Ram Singh Charlie

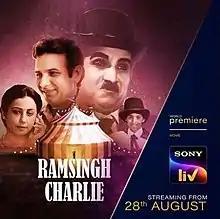
Promotional poster

Ram Singh Charlie is a 2020 Indian Hindi-language drama film directed by Nitin Kakkar. Written by Kakkar and Sharib Hashmi, the film follows the life of a circus artist and his subsequent struggle after the circus is shut. Varun Gupta is the creative producer of the film It stars Kumud Mishra in the title role along with Divya Dutta, Akarsh Khurana and Farrukh Seyer in pivotal roles. "Ram Singh Charlie" was released on 28 August 2020 on Sony Liv.